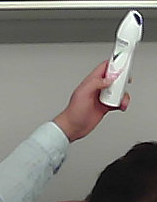
Product: rexona_spray